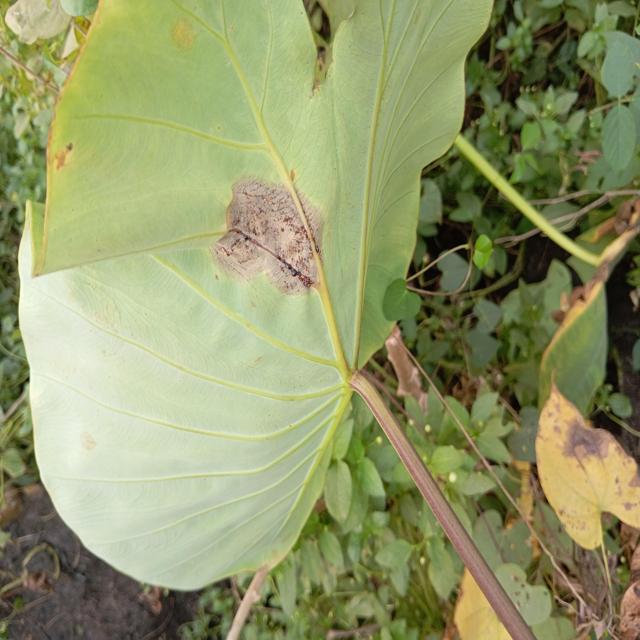
Label: Mid_Blight